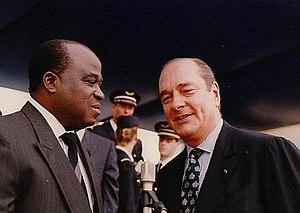
Le Premier ministre congolais André Milongo et le président français Jacques Chirac.
André Milongo, né le 20 octobre 1935 à Mankondi, mort le 23 juillet 2007 à Paris, est un homme politique congolais.
L'élection présidentielle de 1992 en République du Congo s'est tenue en août 1992 en deux tours. Elle avait pour but d’élire au pouvoir ou de renouveler le mandat de Denis Sassou-Nguesso à la présidence de la République pour un mandat de cinq ans par l'ensemble des citoyens au suffrage universel direct. Elle a eu lieu les dimanche 9 août et 16 août 1992.
L’expression « Françafrique » est utilisée, en général de façon péjorative, pour désigner la relation spéciale, qualifiée de néo-coloniale par ses détracteurs, établie entre la France et ses anciennes colonies en Afrique subsaharienne. Les fondements de cette relation sont mis en place à la demande du général De Gaulle par Jacques Foccart, nommé secrétaire général de l'Élysée aux affaires africaines et malgaches de 1960 à 1974, et se caractérise par le rôle des réseaux extra-diplomatiques et l'ingérence directe des autorités françaises dans les affaires intérieures des anciennes colonies.